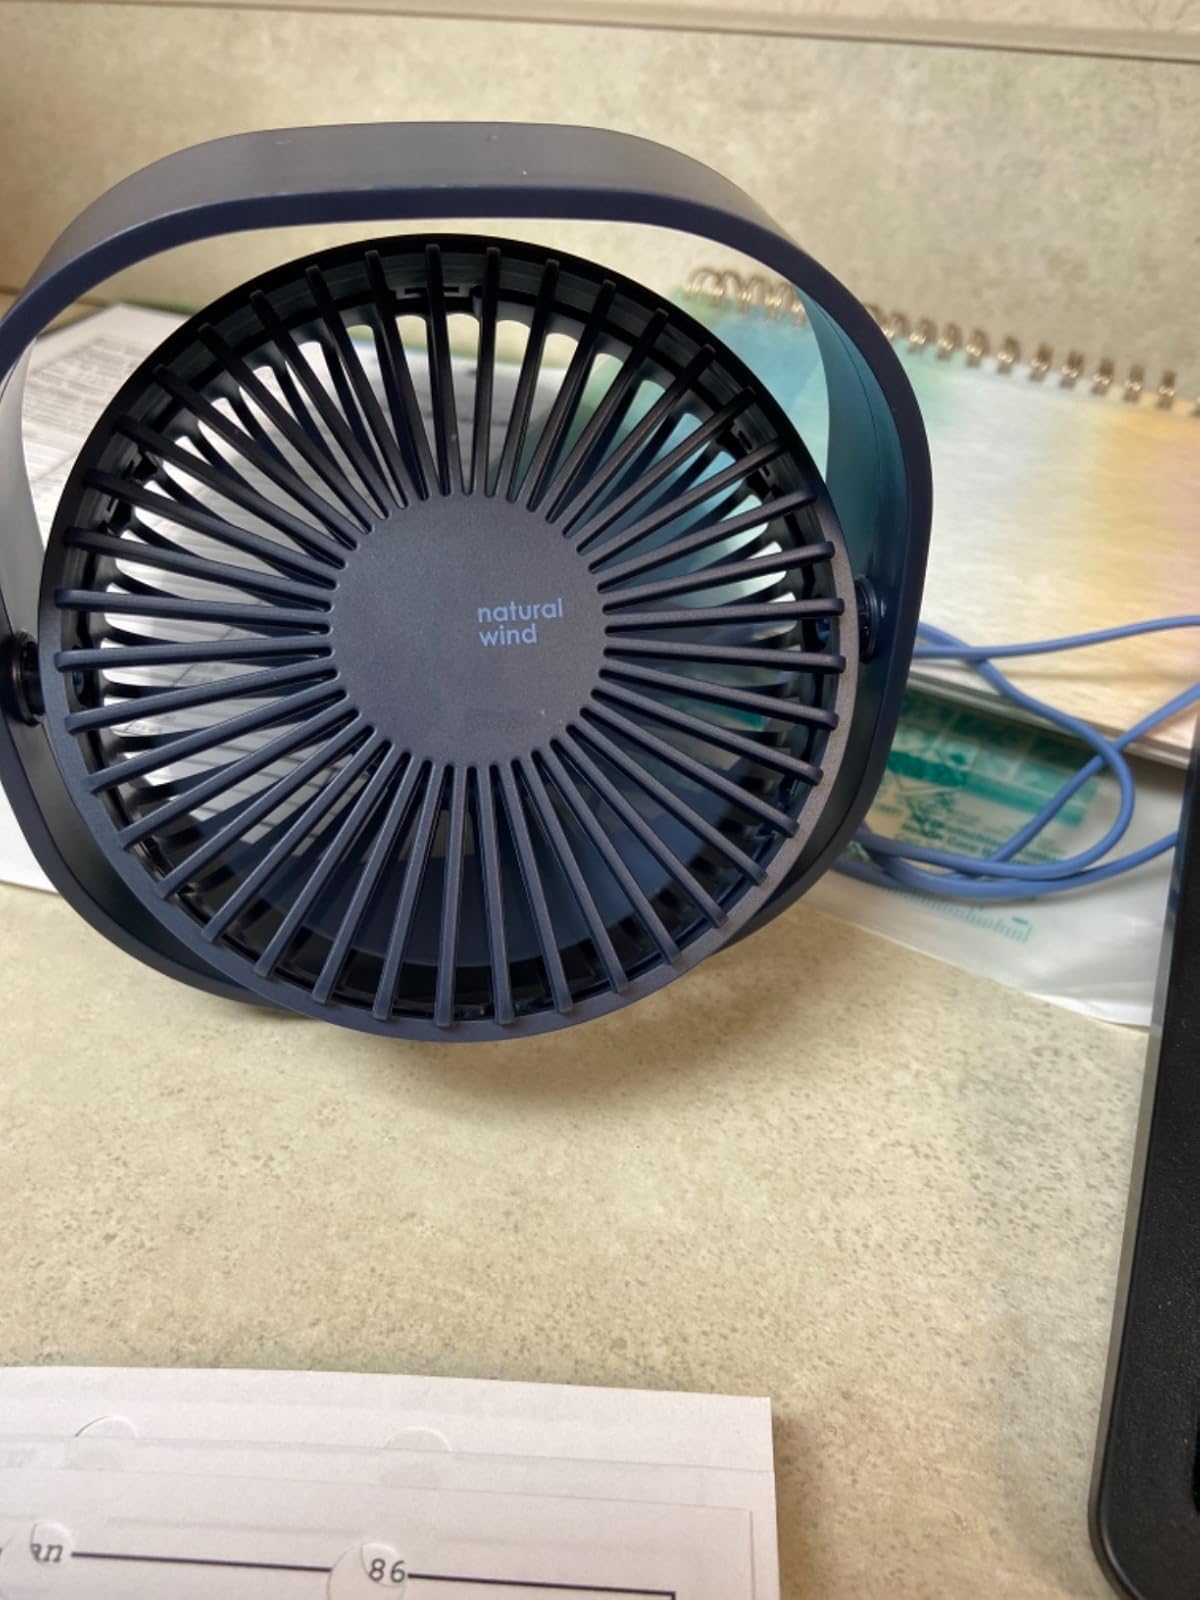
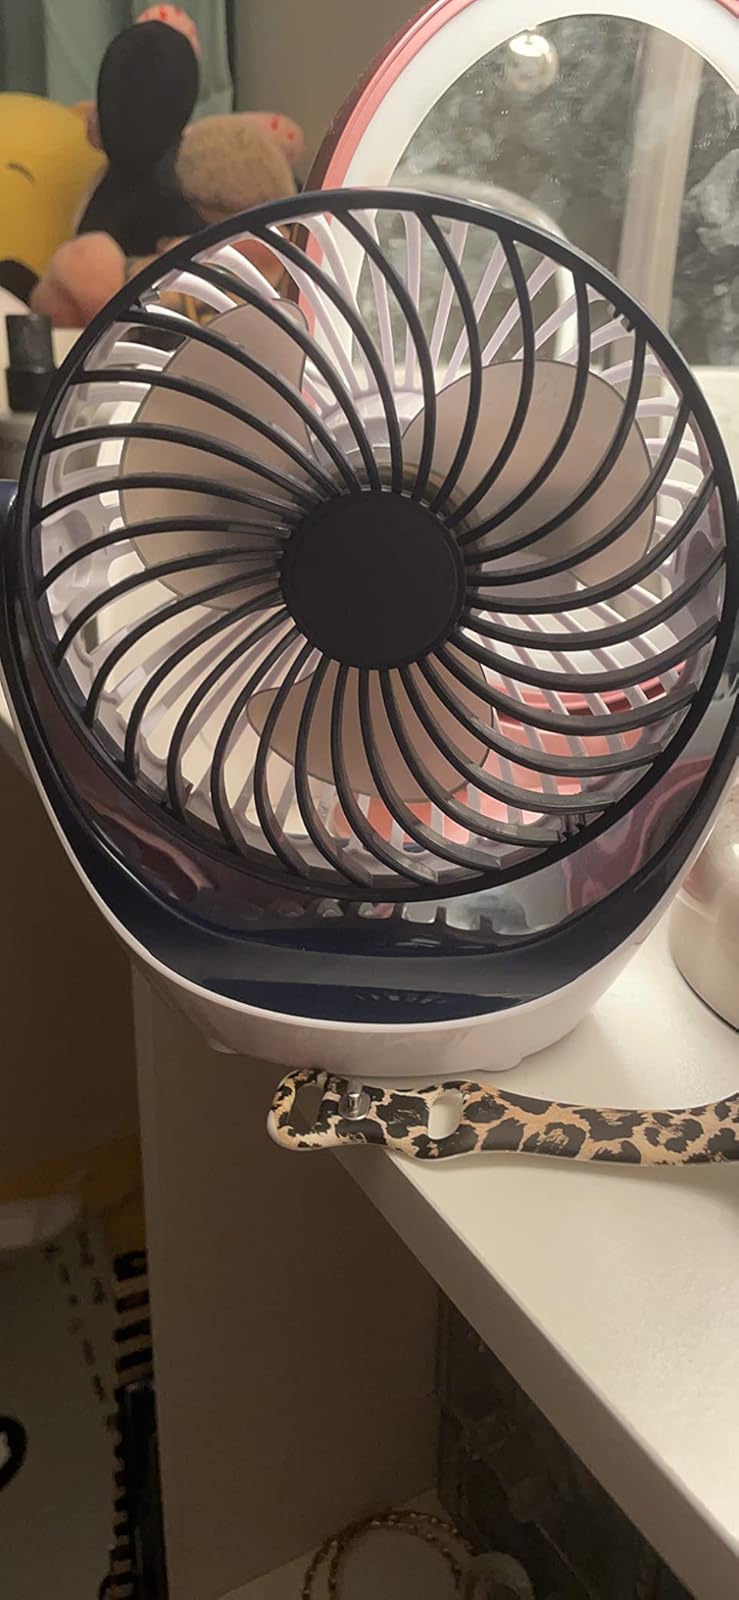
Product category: fan
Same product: no